Tseng Chun-hsin

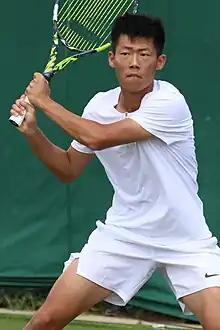
Tseng at the 2023 Wimbledon Championships

Tseng Chun-hsin (born 8 August 2001), also known as Jason Tseng, is a Taiwanese tennis player.